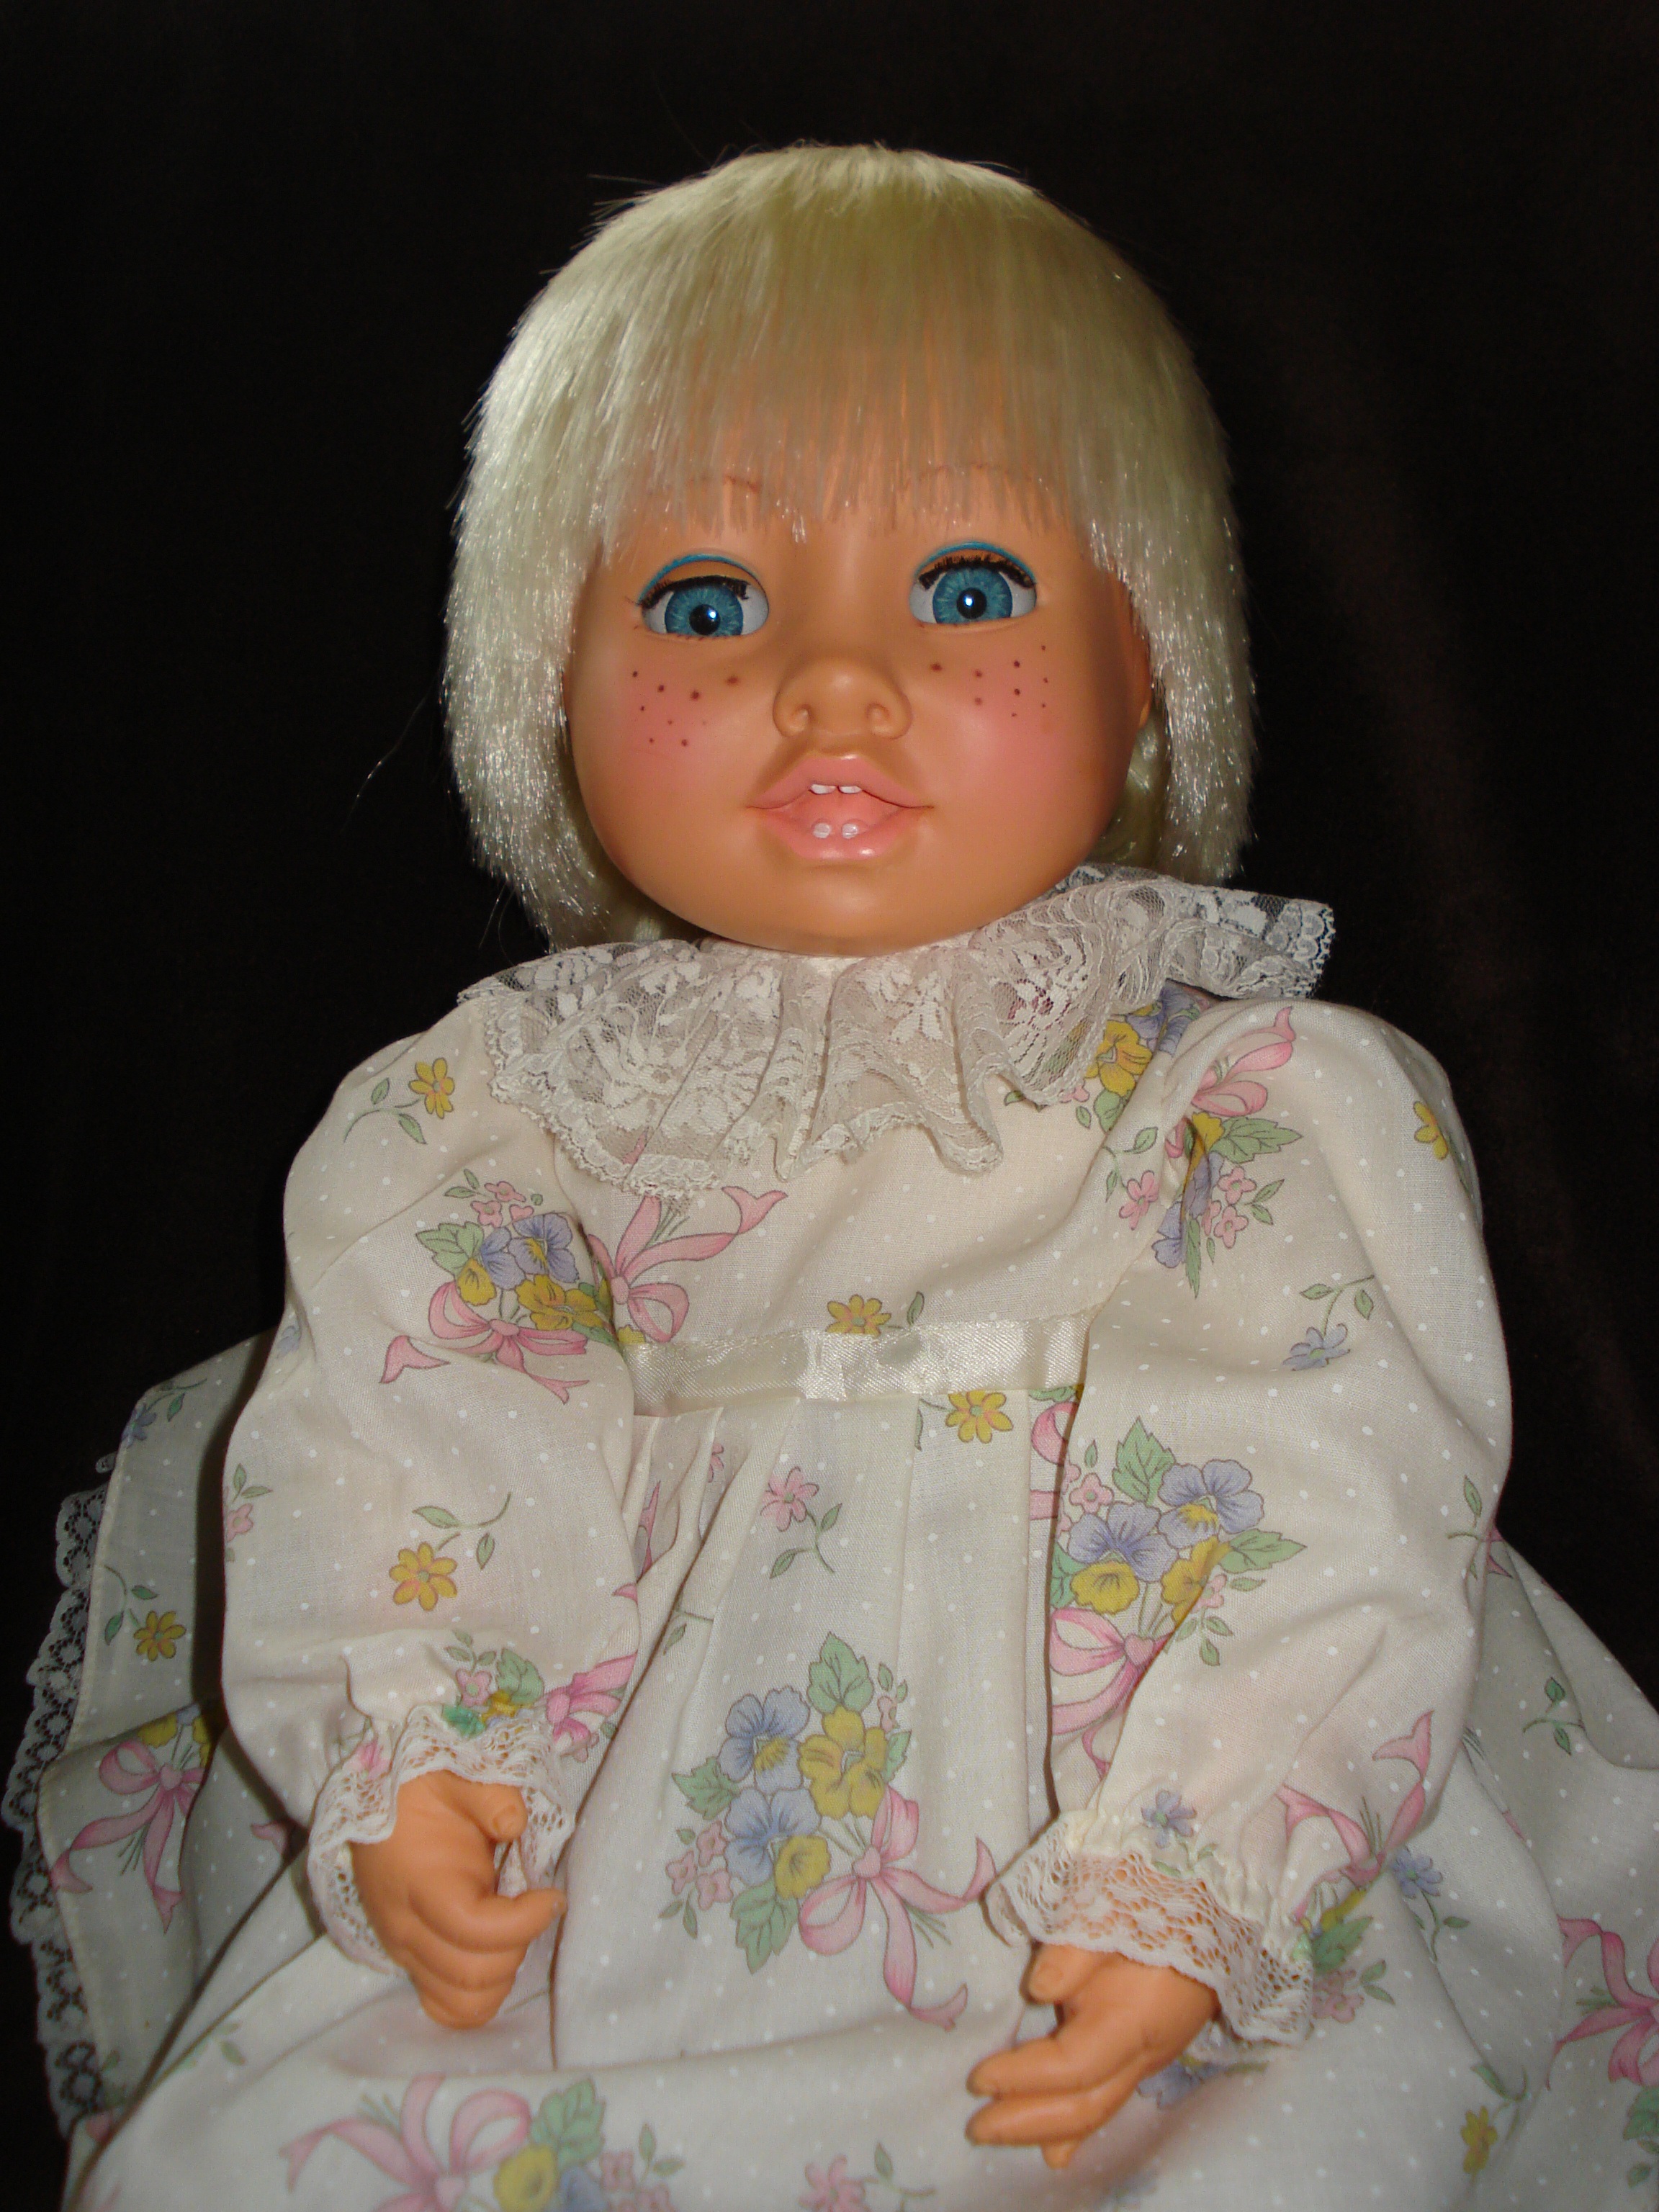
girl, child, pink, toy, doll, dress, infant, toddler, blond, freckles, blue eyes